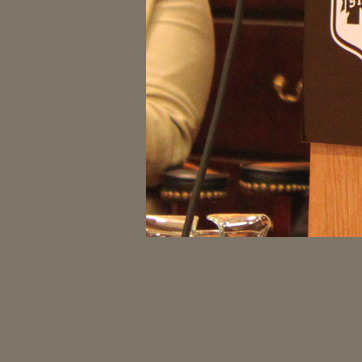
Material: leather